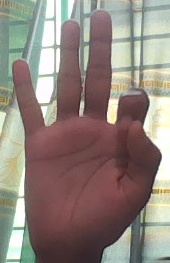
ASL sign: 9